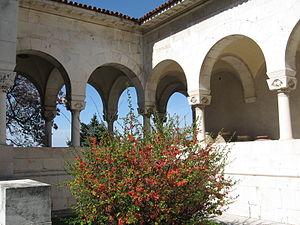
Le Palais royal de Belgrade constitue avec le Palais Blanc et d'autres bâtiments annexes le complexe royal de Belgrade, la capitale de la Serbie. Le palais royal est actuellement la résidence de la famille royale de l'ancien Royaume de Yougoslavie.